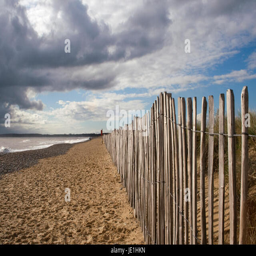
beach on a stormy day